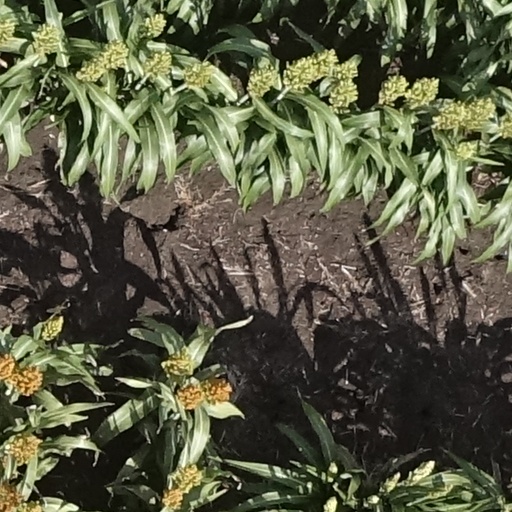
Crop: sorghum